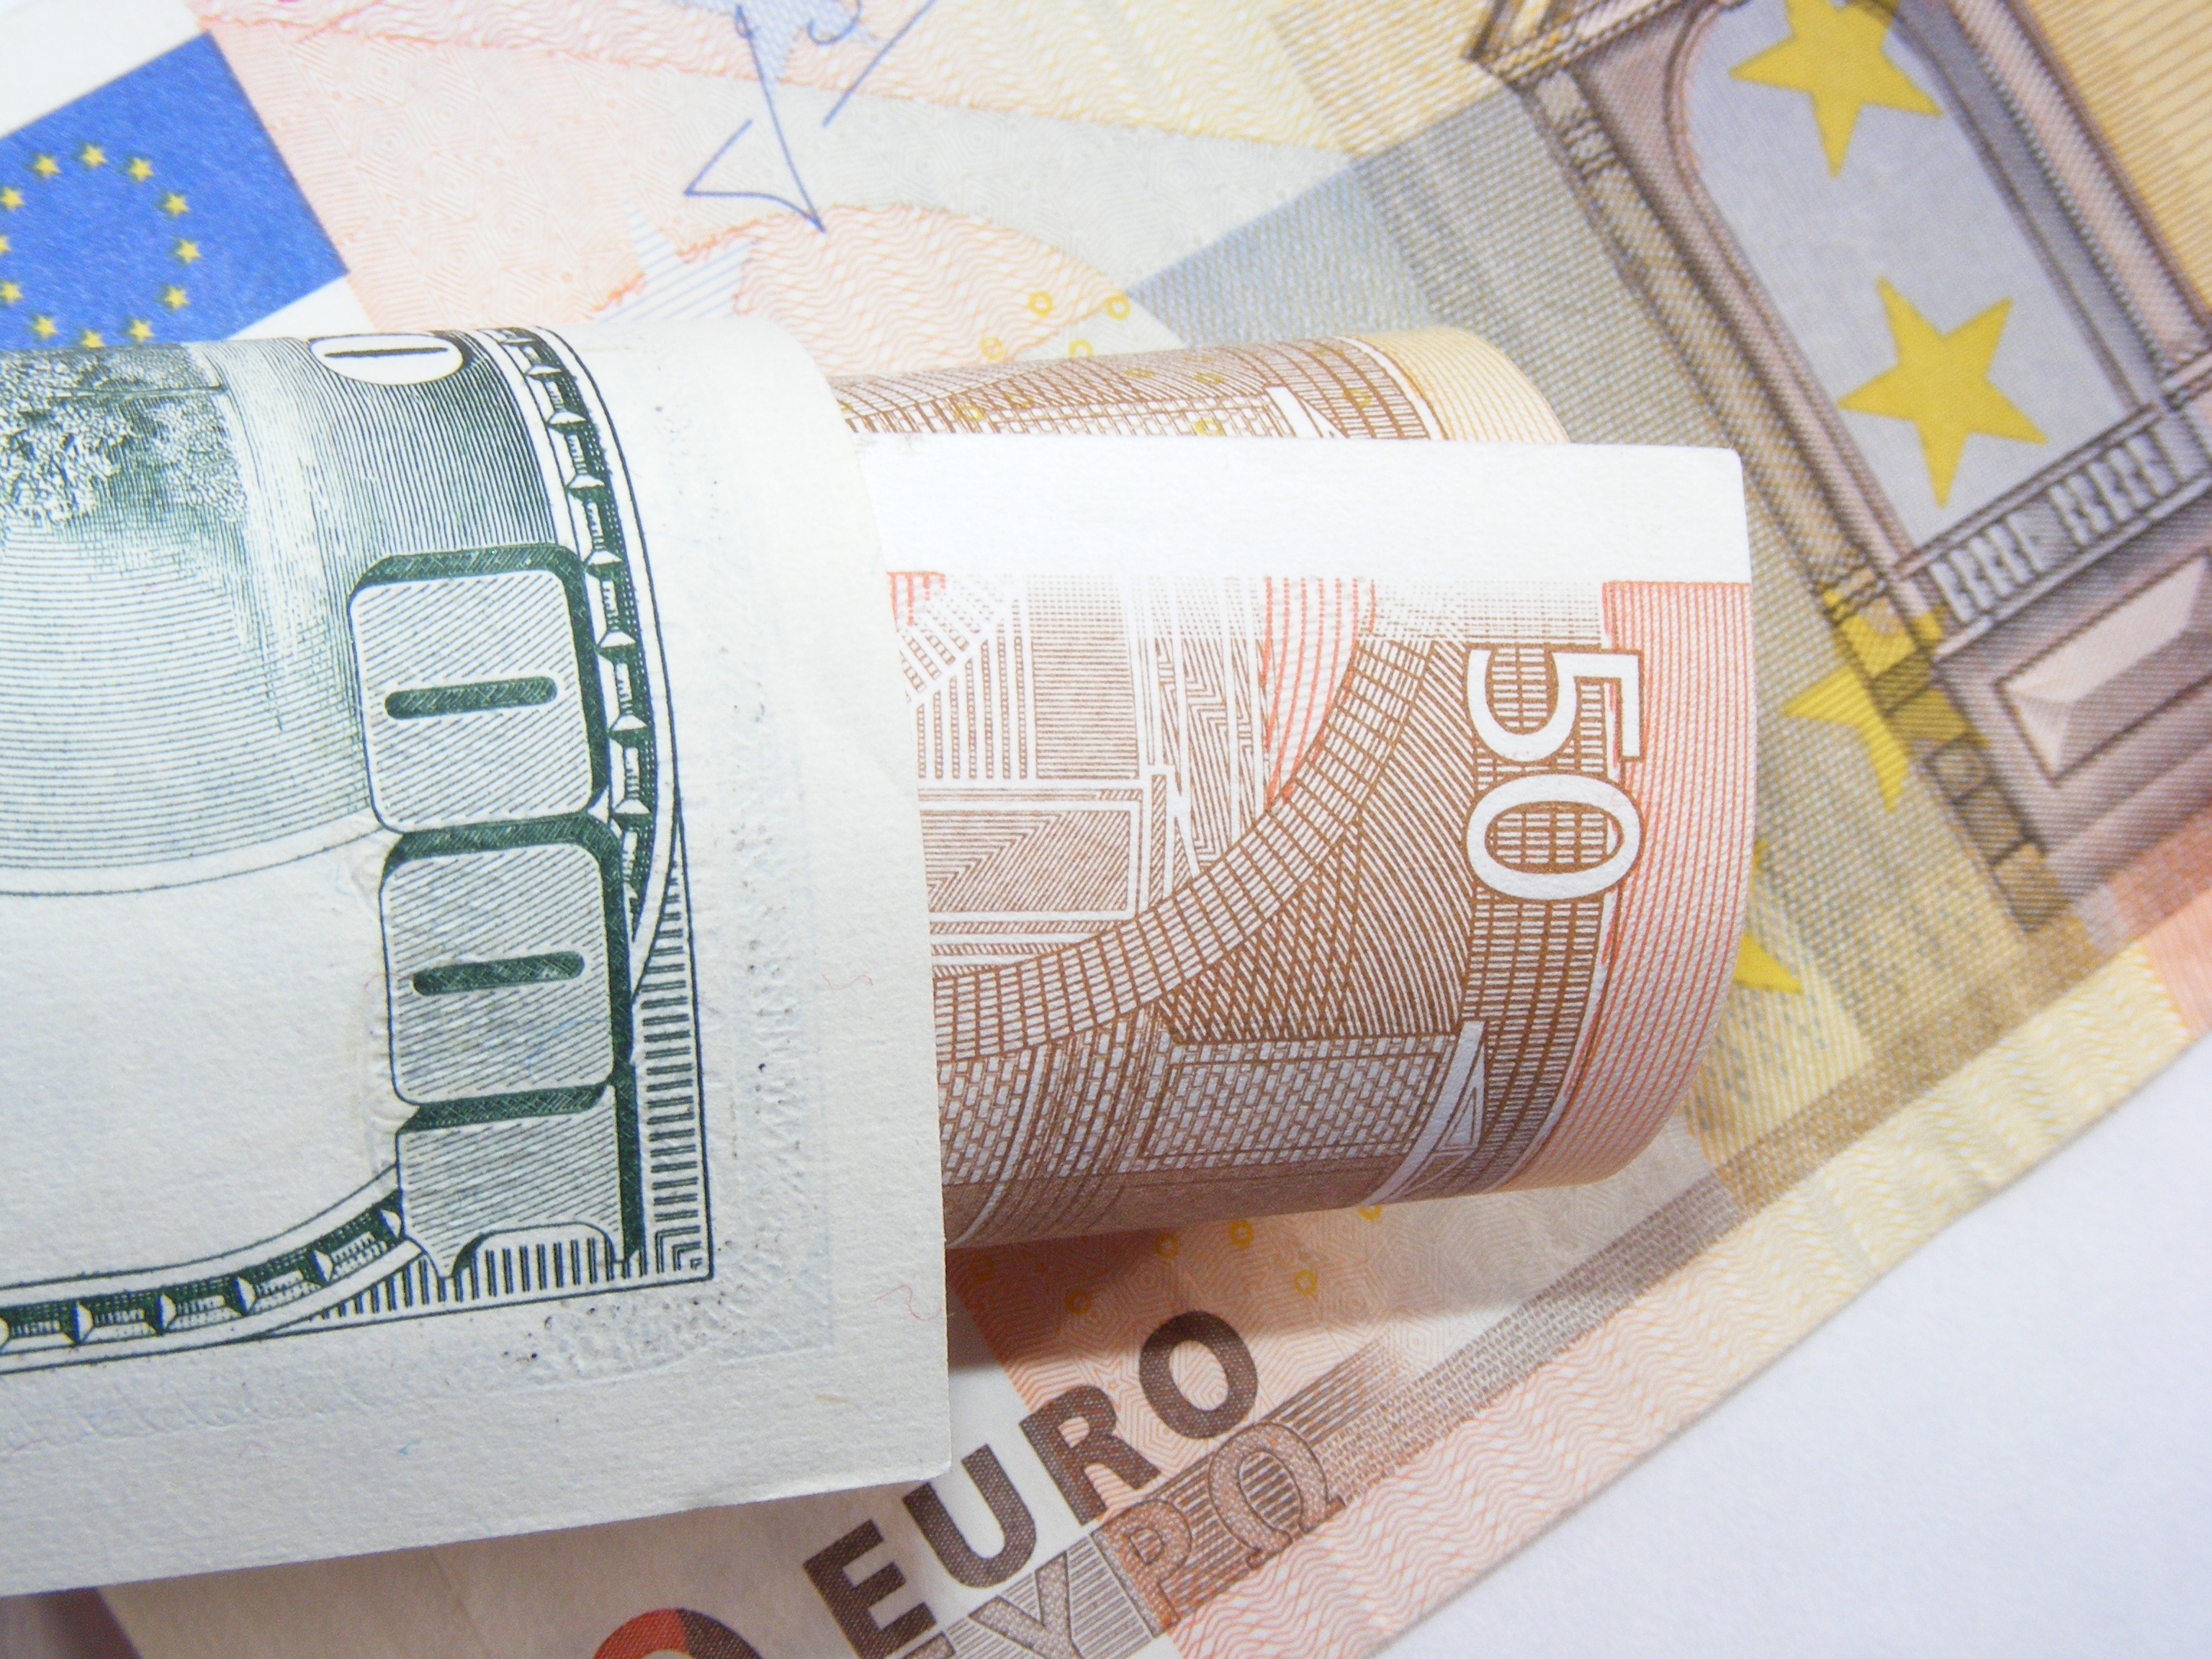
money, business, shopping, paper, material, label, brand, cash, textile, art, currency, euro, dollar, banking, rich, credit, finances, document, commerce, tax, economy, income, financial, savings, finance, wealth, profit, investment, wages, exchange, budget, earnings, banknote, pay, euros, bills, loan, dollars, paying